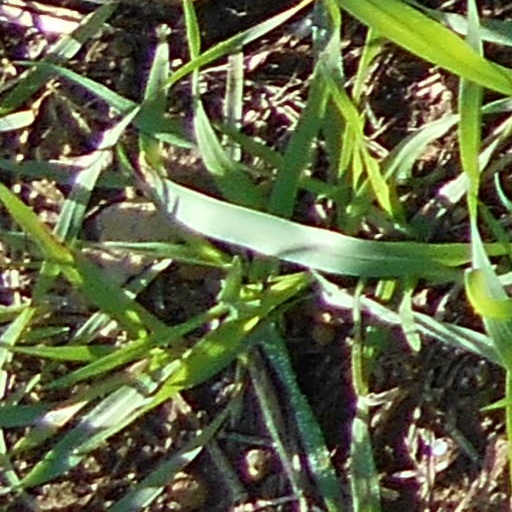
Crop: wheat